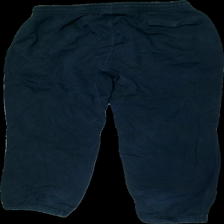
View: back
Type: Trousers
Category: Men
Brand: Nike
Colors: Blue
Material: 100% cott
Cut: Regular
Size: L
Season: All
Price range: 100-150
Recommended usage: Reuse
Description: Nike sweatpants size L. Okay condition.